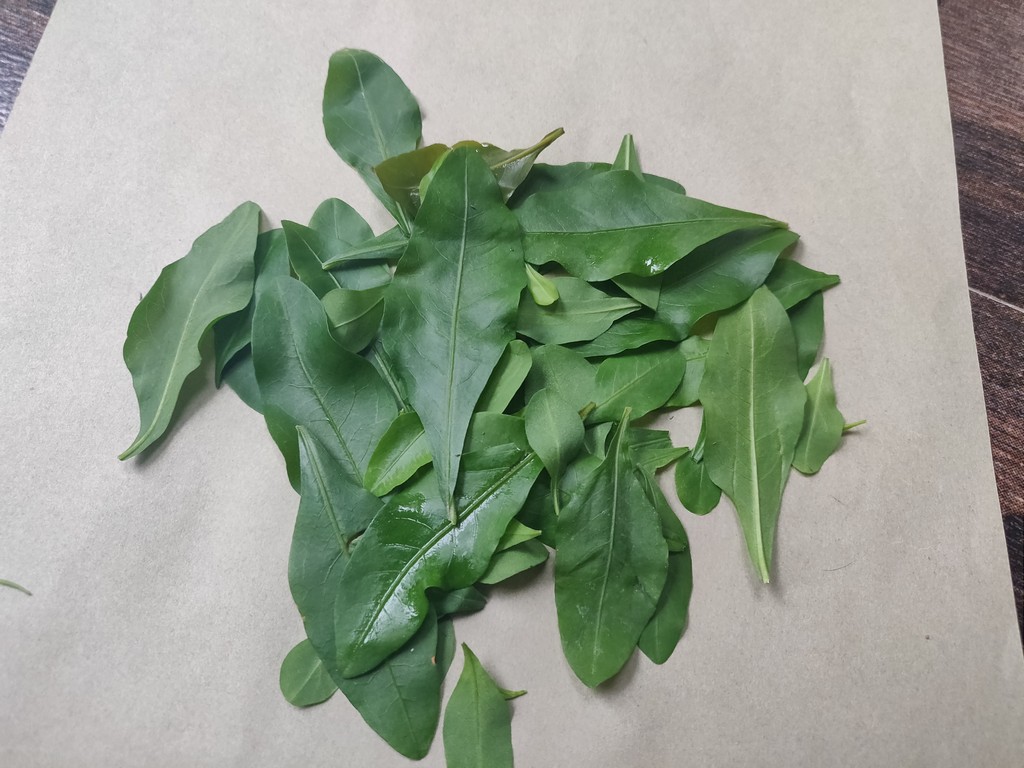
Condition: Healthy
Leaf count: multiple
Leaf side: unknown